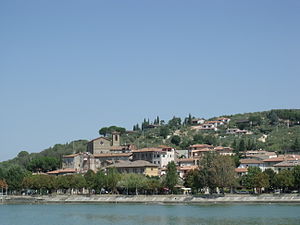
San Feliciano
San Feliciano set fra Trasimenosøen
San Feliciano er en mindre by i kommunen Magione i provincen Perugia i Umbrien, Italien.